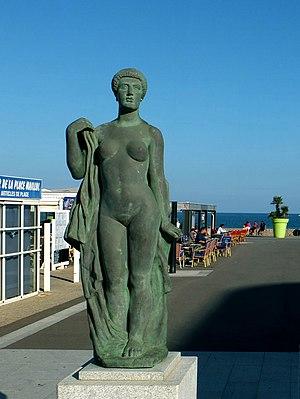
Statue en bronze La Baigneuse drapée (1921) par Aristide Maillol, Place Maillol, Saint-Cyprien Plage
Saint-Cyprien ou Sant Cebrià, juste Sant Cebrià de Rosselló est une commune française, située dans le département des Pyrénées-Orientales en région Occitanie.
Cet article recense les œuvres d'art dans l'espace public des Pyrénées-Orientales, en France.